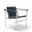
Label: chair